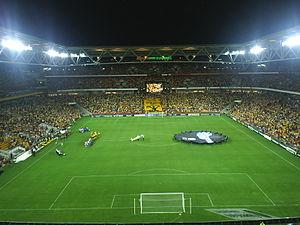
La Coupe d'Asie des nations de football de 2015 est la seizième édition de la Coupe d'Asie de football. C'est la première fois que l'Australie organise cette compétition depuis son entrée en 2006 dans la Confédération asiatique de football et c'est aussi la première fois que la Coupe d'Asie est organisée en dehors de l'Asie géographique, l'Australie étant située en Océanie.
La Coupe du monde féminine de football 2023 est la neuvième édition de la Coupe du monde féminine de football qui se déroule tous les quatre ans. Le tournoi réunira pour la première fois 32 équipes. Il se déroule en Australie et en Nouvelle-Zélande, selon la décision de la FIFA du 25 juin 2020.